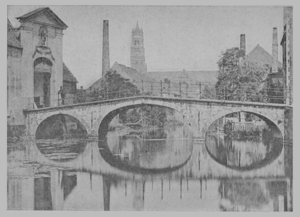
Le béguinage de Bruges est situé dans la partie méridionale du centre historique de Bruges, en Belgique. Il constitue encore aujourd’hui un espace clos que sépare de la ville un mur d'enceinte encore partiellement doublé de douves.